Harrison N. Bouey

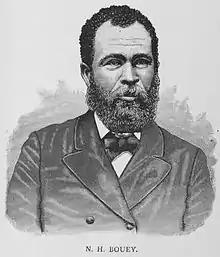
Bouey in 1887

Harrison N. Bouey (August 4, 1849 – December 15, 1909) was a minister in South Carolina, Alabama, and Missouri and a missionary in Liberia. He was noted as a leader in efforts to help Africans emigrate to Africa at the end of reconstruction in the 1870s. He was also involved in education in the south, and was an early leader of Selma University in Selma, Alabama, and co-founder of Western College Preparatory School in Macon, Missouri.